Prémontré

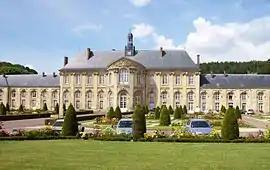
Abbey palace

Prémontré is a commune in the Aisne department in Hauts-de-France in northern France.